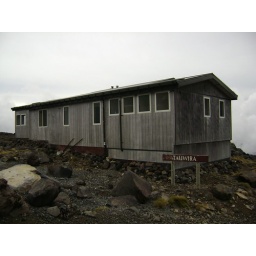
my home in the mountains